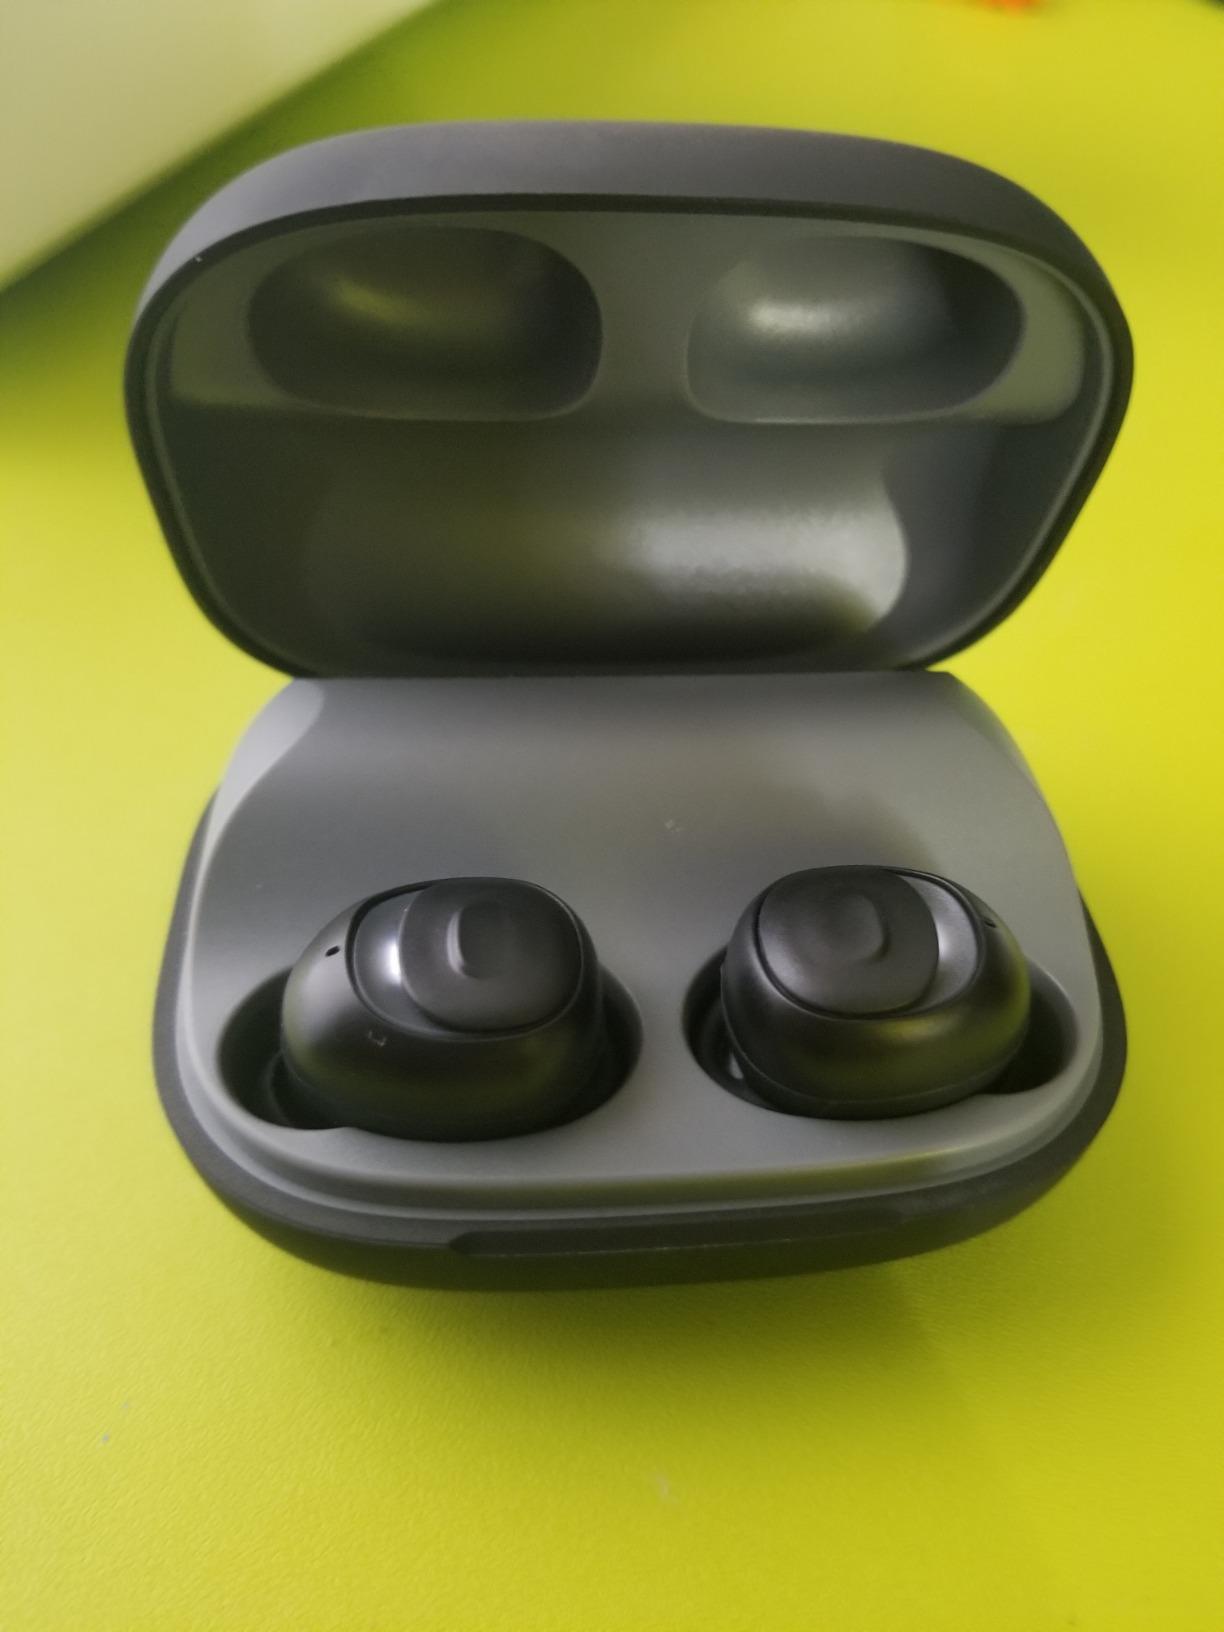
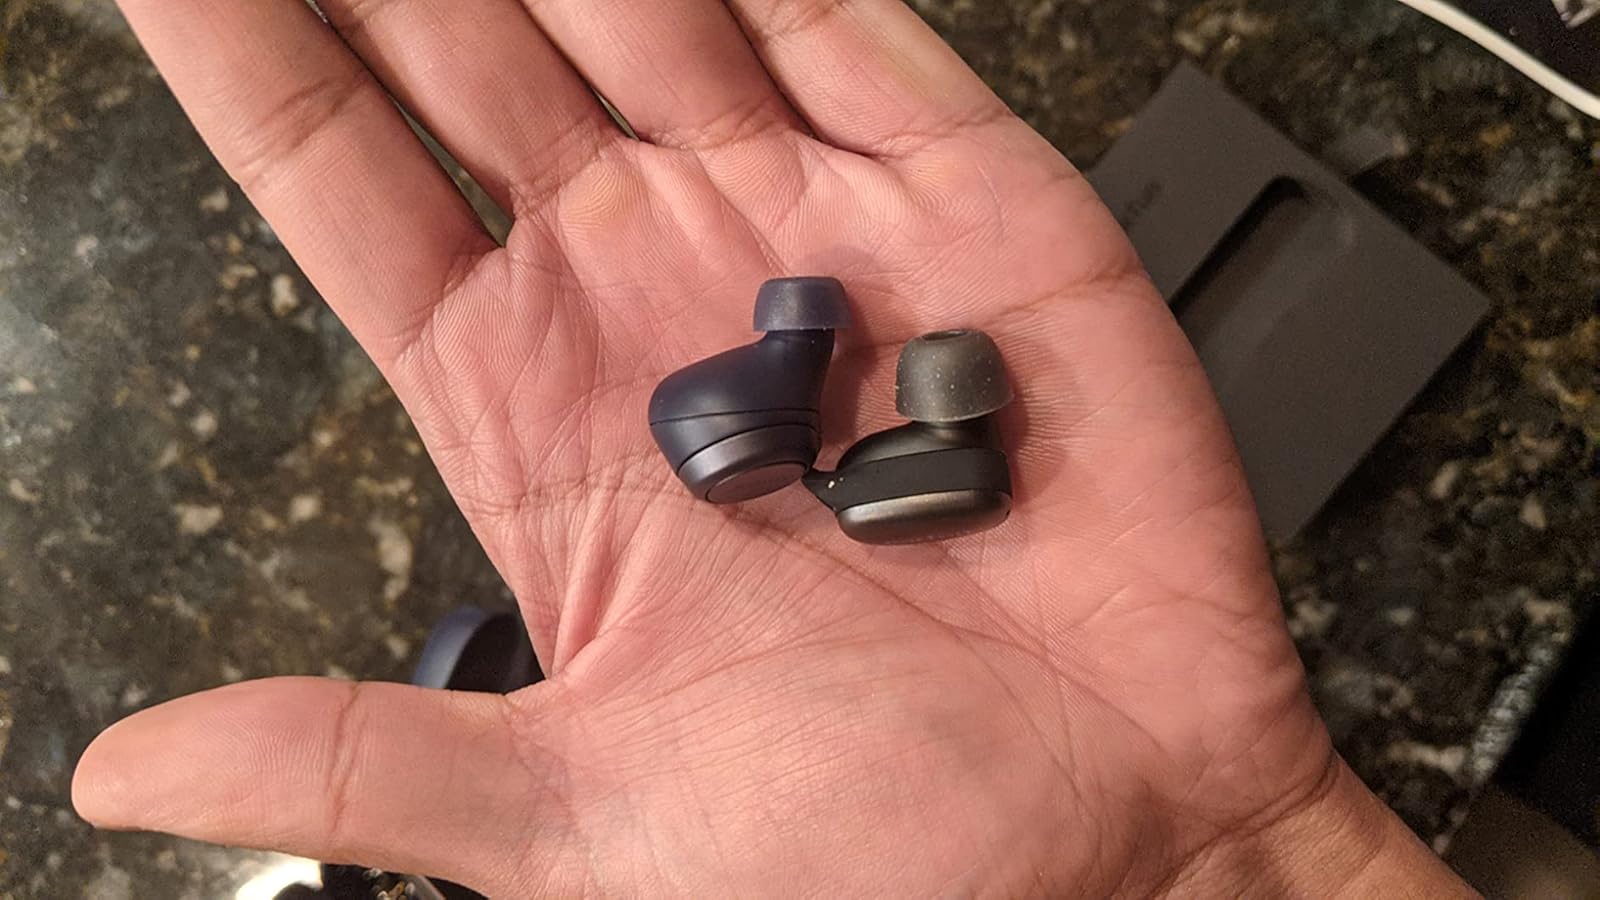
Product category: earbuds
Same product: no